Chiquinha Gonzaga

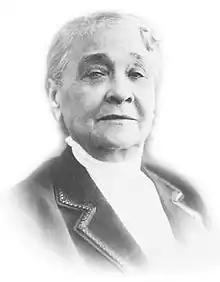
Gonzaga at age 78

Francisca Edwiges Neves Gonzaga, better known as Chiquinha Gonzaga (October 17, 1847 – February 28, 1935) was a Brazilian composer, pianist and the first woman conductor in Brazil.